World War I prisoners of war in Germany

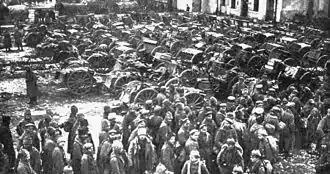
Russian prisoners during the Battle of Tannenberg

From the beginning of the war, the German authorities found themselves confronted with an unexpected influx of prisoners. In September 1914, 125,050 French soldiers and 94,000 Russian soldiers were held captive. Before 1915, conditions of detention in Germany were very harsh and marked by temporary lodging and the absence of infrastructure. The prisoners slept in hangars or tents, where they dug holes to keep warm. The humid forts requisitioned to serve as places of detention led to numerous cases of pulmonary illness. The German authorities also commandeered schools, barns and various other types of shelters. Camps were established in the countryside as well as near the towns, which had consequences when epidemics of cholera or typhus threatened to spread to the civilian population.